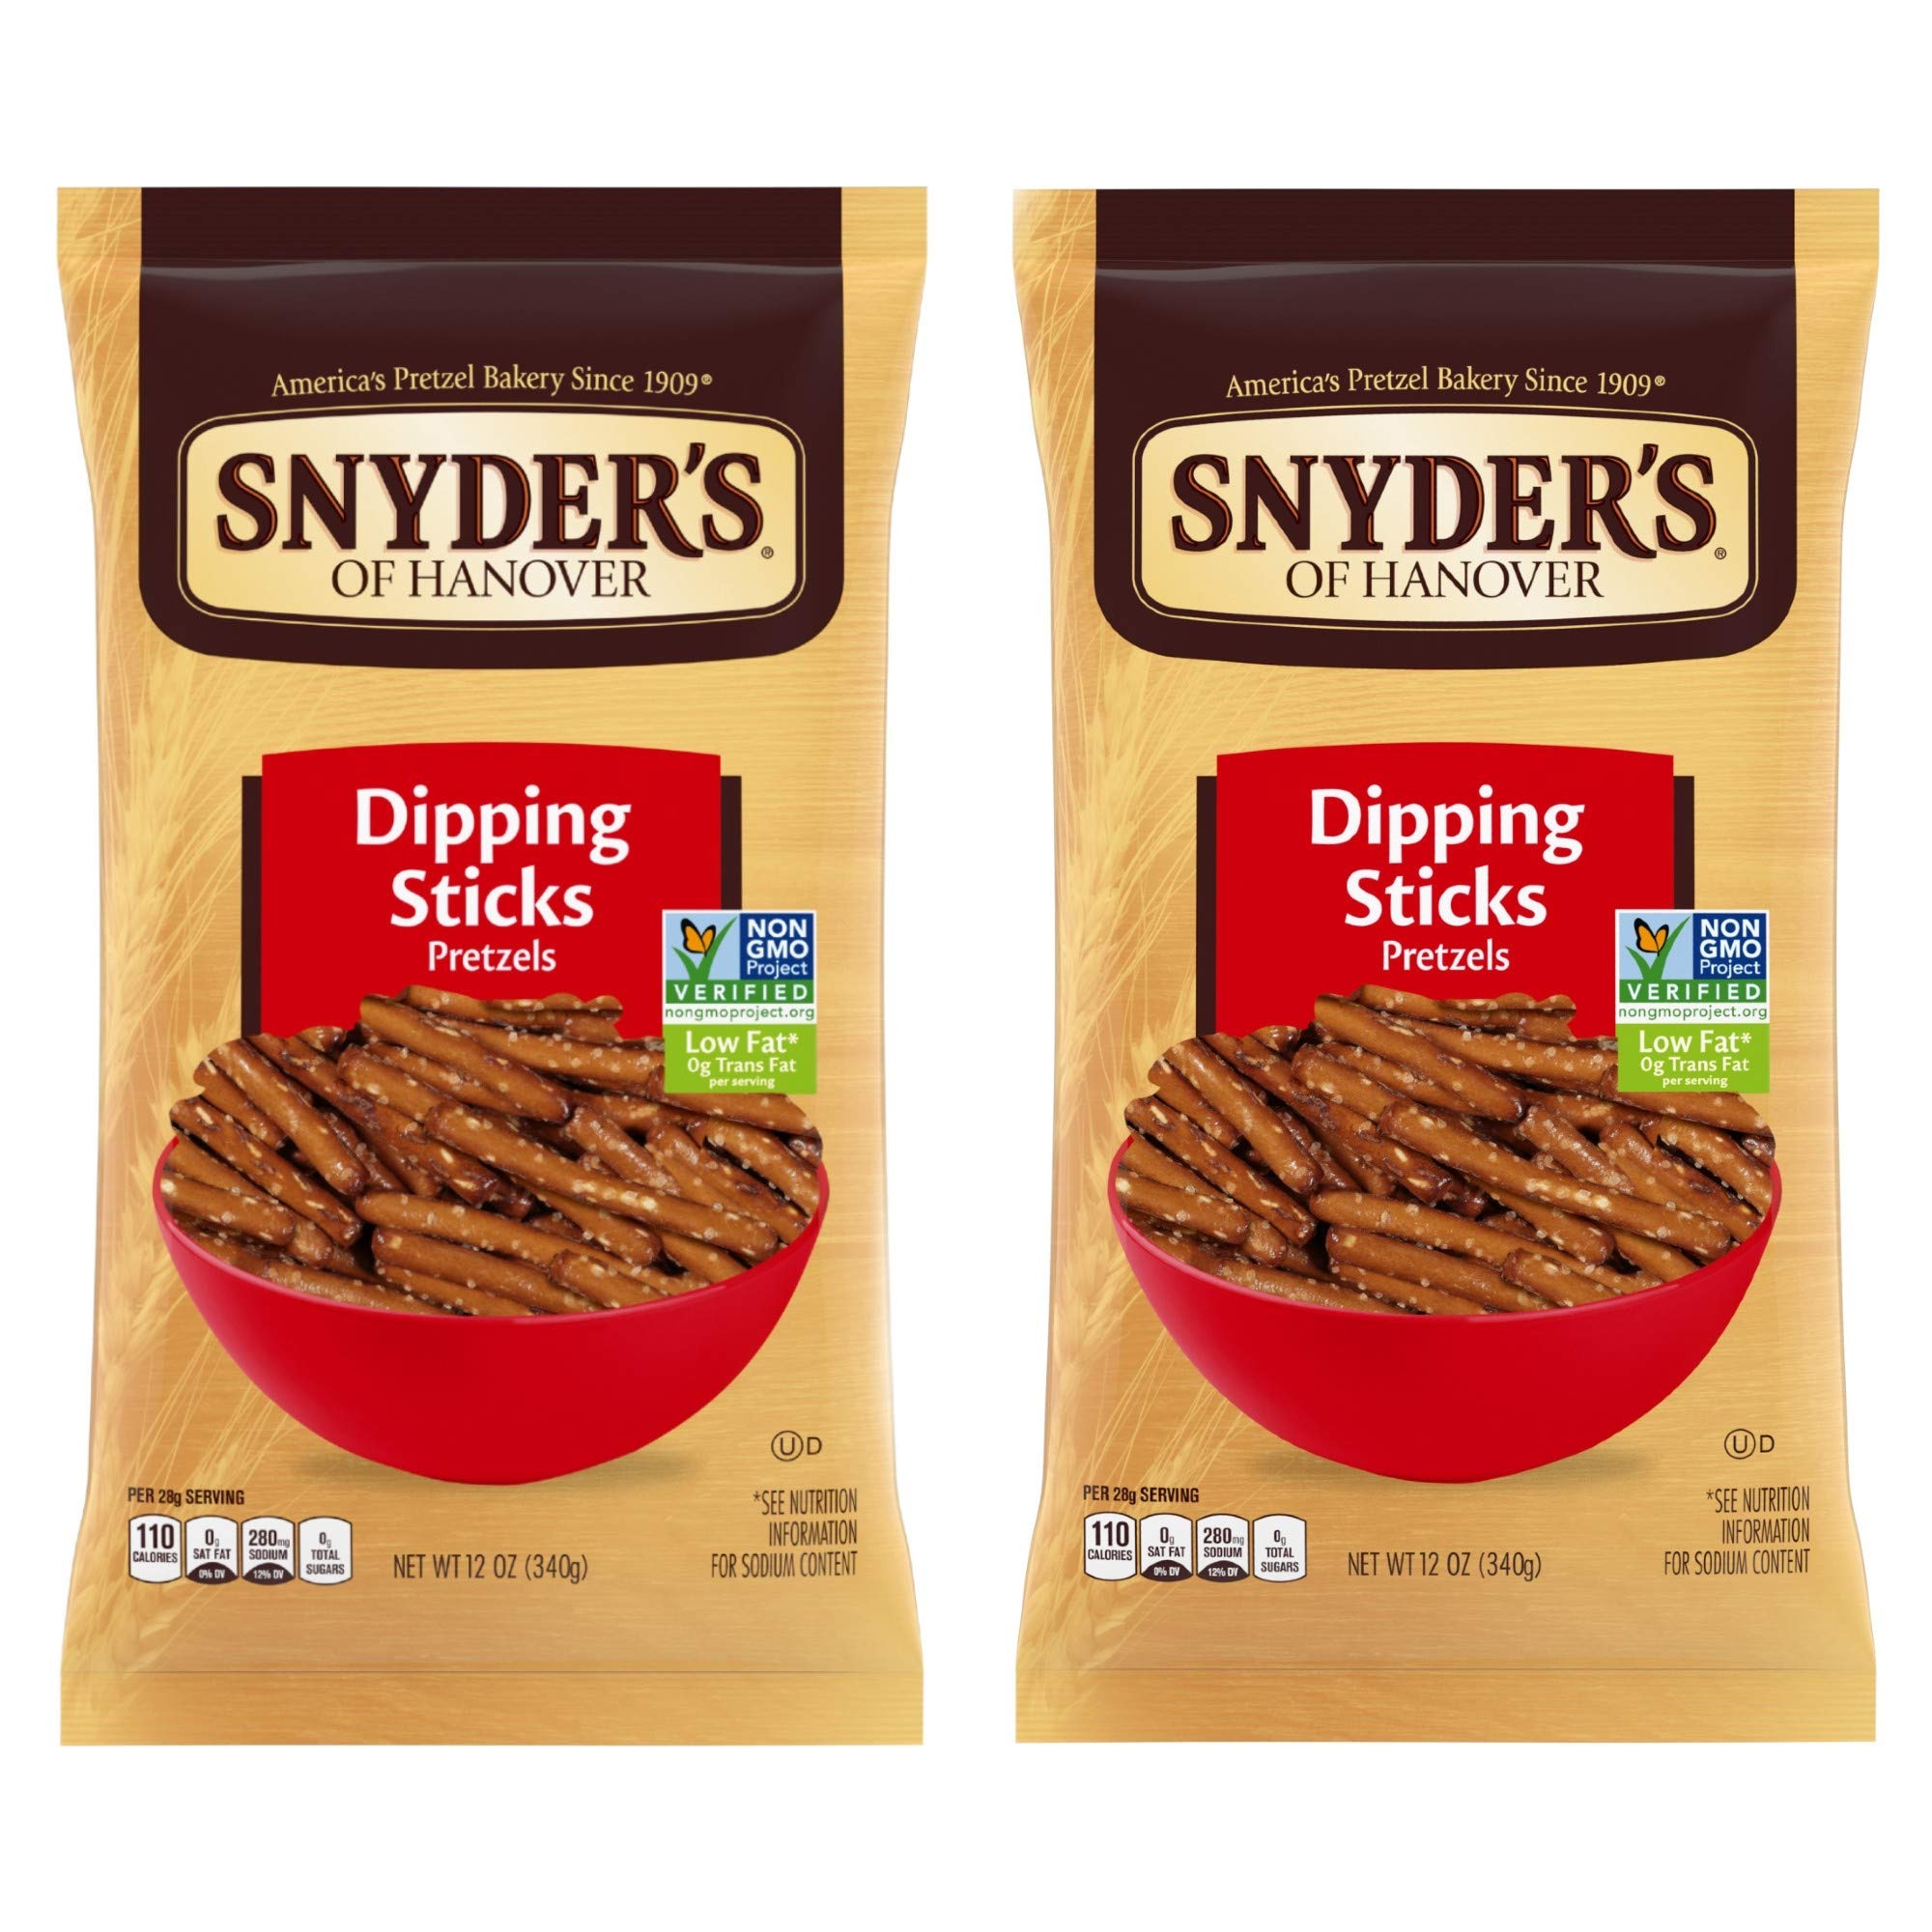
Item Name: Snyder's of Hanover Dipping Stick Pretzel - 12 oz - 2 pk
Bullet Point 1: CRUNCHY PRETZEL DIPPING STICKS: Pretzels with hearty, traditional flavor and delicious crunch
Bullet Point 2: PRETZEL SNACK: Stick shape is a perfect accompaniment to your favorite mustard, hummus, or cheese dip
Bullet Point 3: NON-GMO SNACK: Our pretzels are non-GMO Project Verified and made in a facility that does not process peanuts - safe for nut-free kids
Bullet Point 4: CREATE CHOCOLATE COVERED PRETZELS: Dipping stick shape is perfect for dipping or decorating and make easy gifts or treats to share
Bullet Point 5: SHAREABLE BAGS: 2 Large 12 ounce bag of pretzels by Snyder's of Hanover, America's favorite pretzel brand
Product Description: <p>Our Dipping Sticks offer a classic taste and a shape that is sure to be a perfect accompaniment to your favorite mustard or cheese dip</p>
Value: 24.0
Unit: Ounce

Price: 7.945